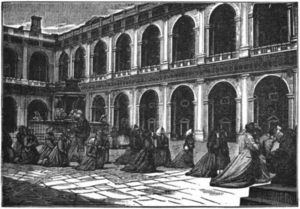
Prières à la Vierge de Lorette
Les litanies de Lorette, dans la tradition catholique, sont une prière vocale caractérisée par la répétition psalmodiée de demandes d’intercession - « priez pour nous » - adressées à la Vierge Marie, Mère de Dieu, sous les différents vocables et titres qui lui furent donnés par la dévotion mariale au cours de l’histoire, originairement en la sainte Maison de Lorette.